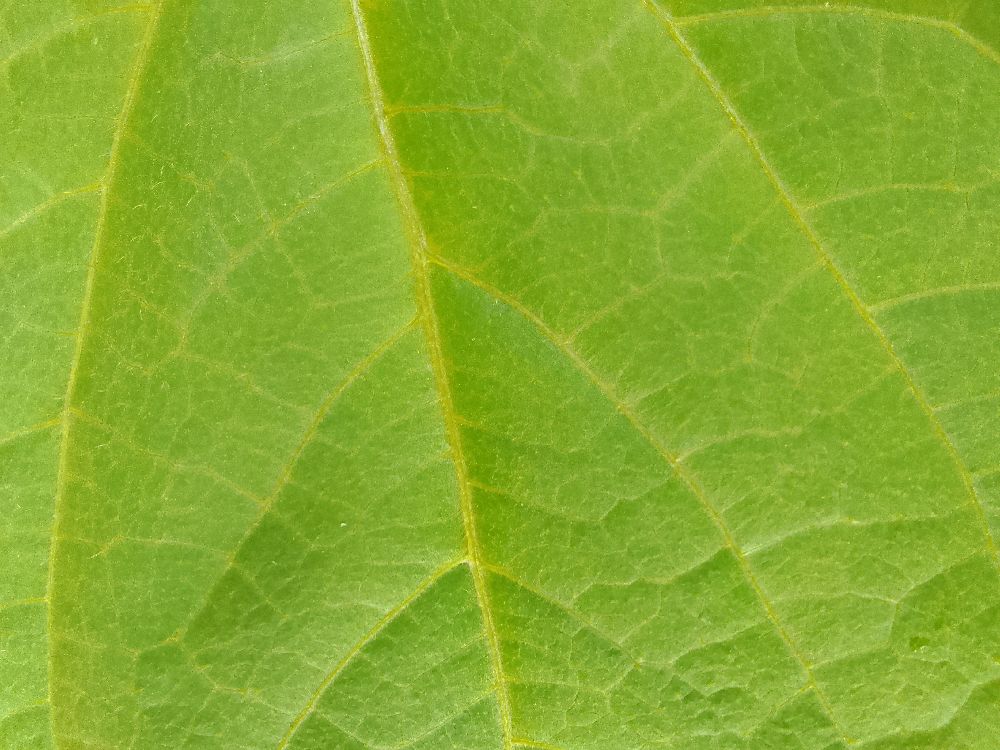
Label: healthy